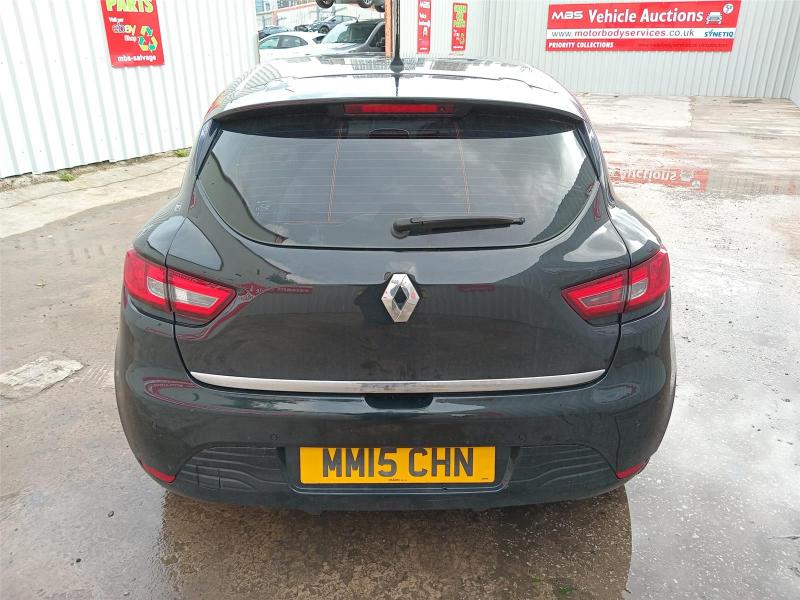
Aucun dommage détecté.
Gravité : aucun